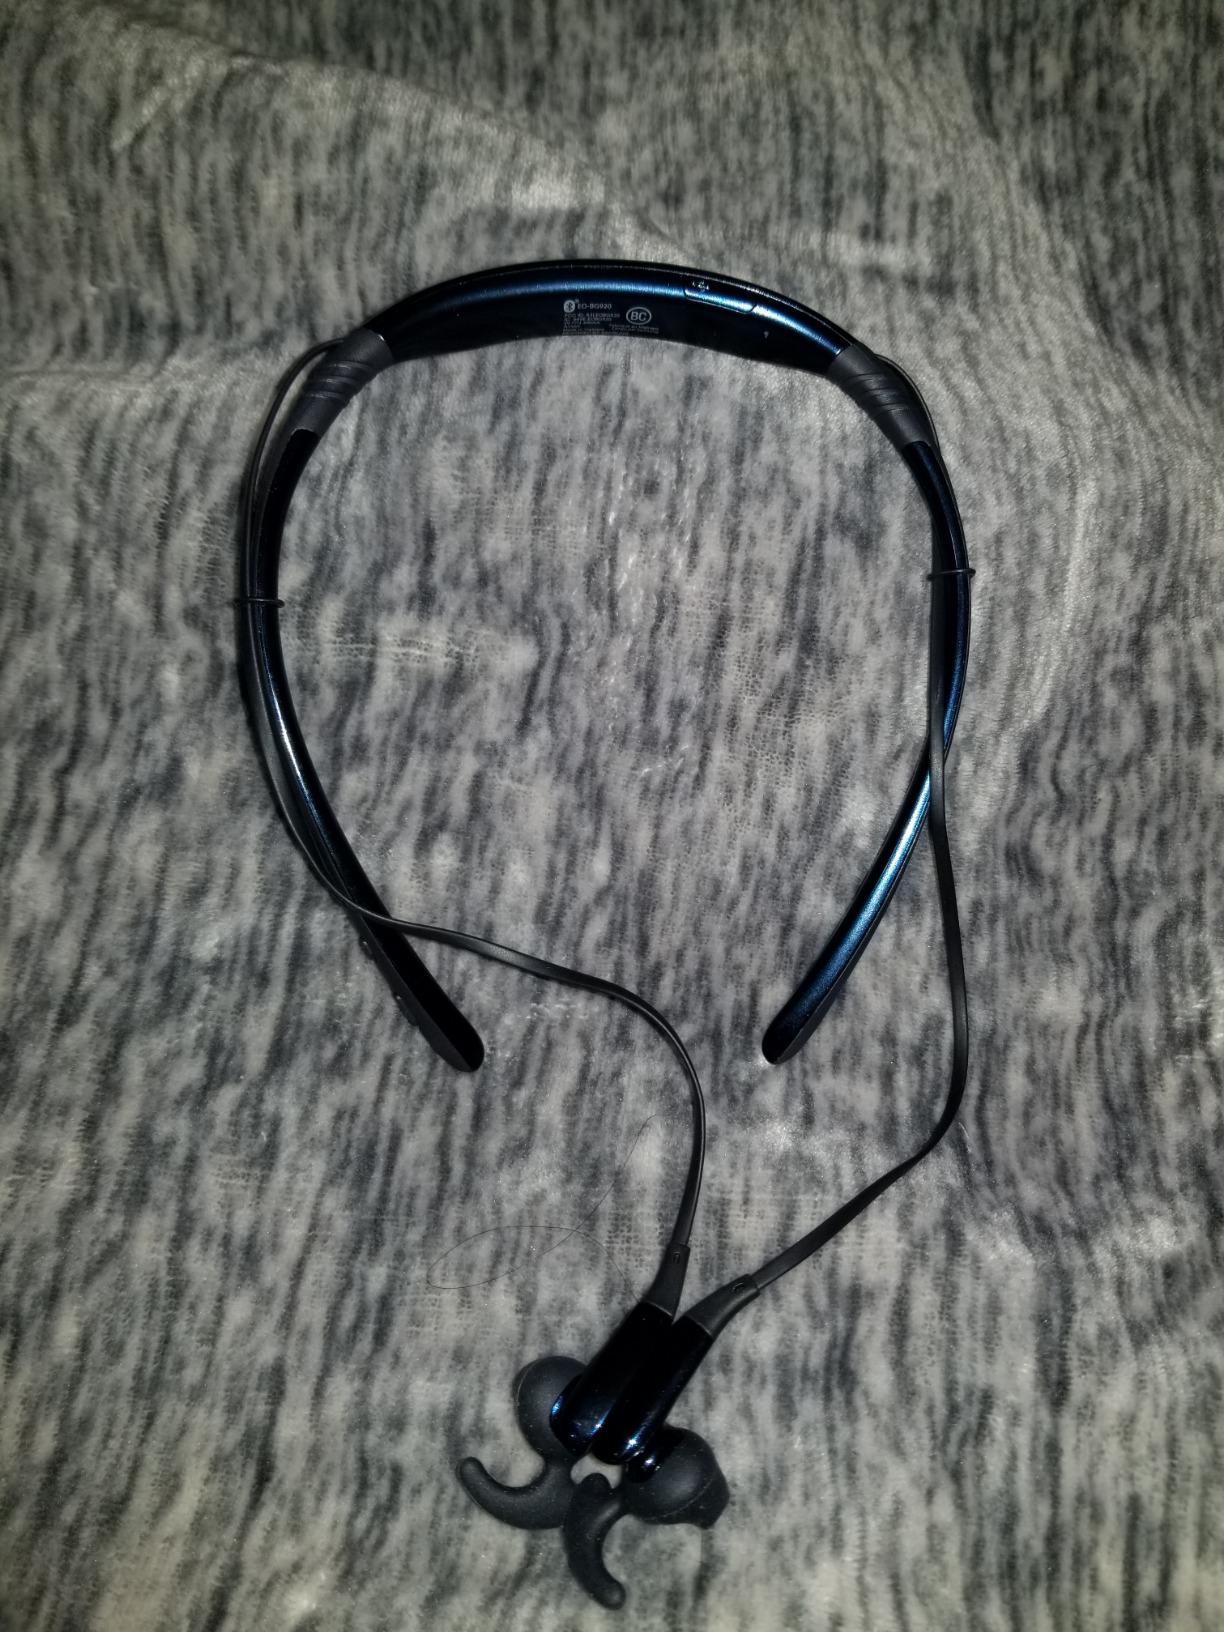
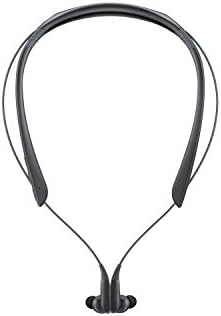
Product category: headphones
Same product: no